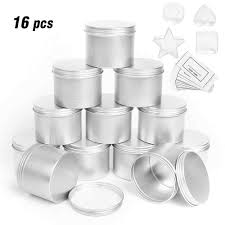
Label: metal